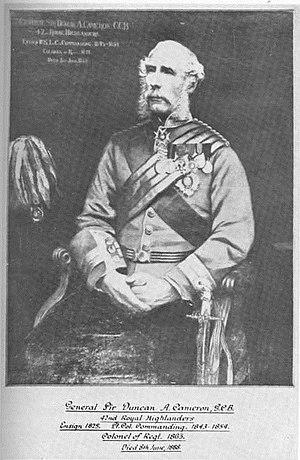
Général Sir Duncan A. Cameron
Le général Sir Duncan Alexander Cameron, né le 20 mai 1808 et mort le 8 juin 1888, était un officier de la British Army qui a combattu dans la guerre de Crimée, a commandé des troupes pendant une partie des guerres Māori, et a été gouverneur du collège militaire royal, à Sandhurst, de 1868 à 1875.